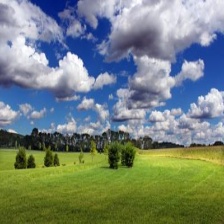
Cloud type: Cumulus